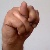
The image shows a hand gesture representing the letter 'N' in Indian Sign Language.